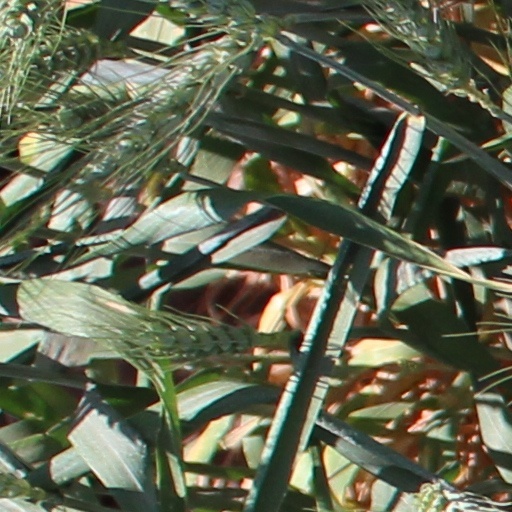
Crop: wheat